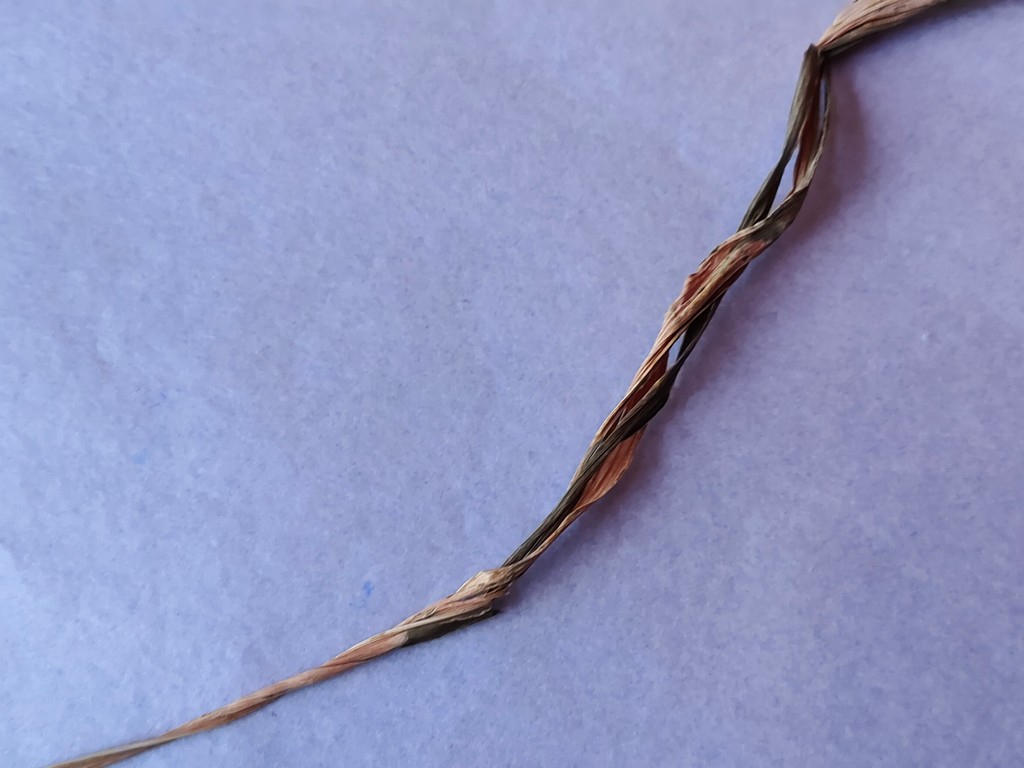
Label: Dried